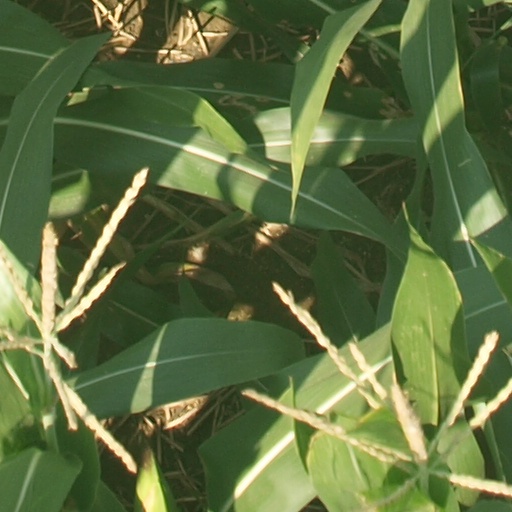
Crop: maize; corn